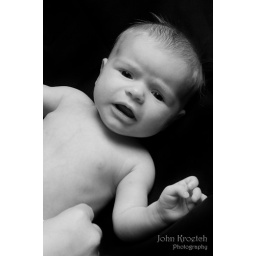
A black and white conversion of our little one lying in her bassinet with a black cloth covering it.